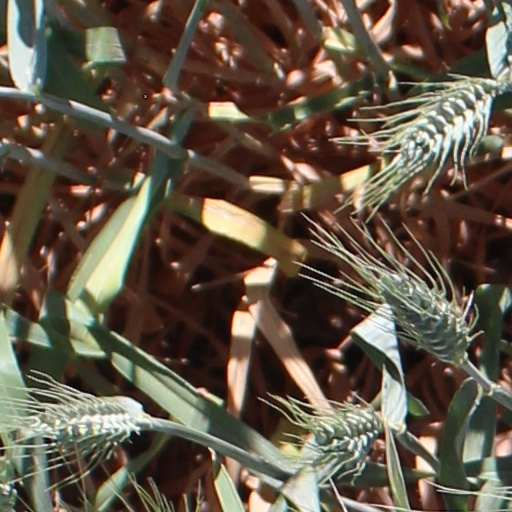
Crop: wheat